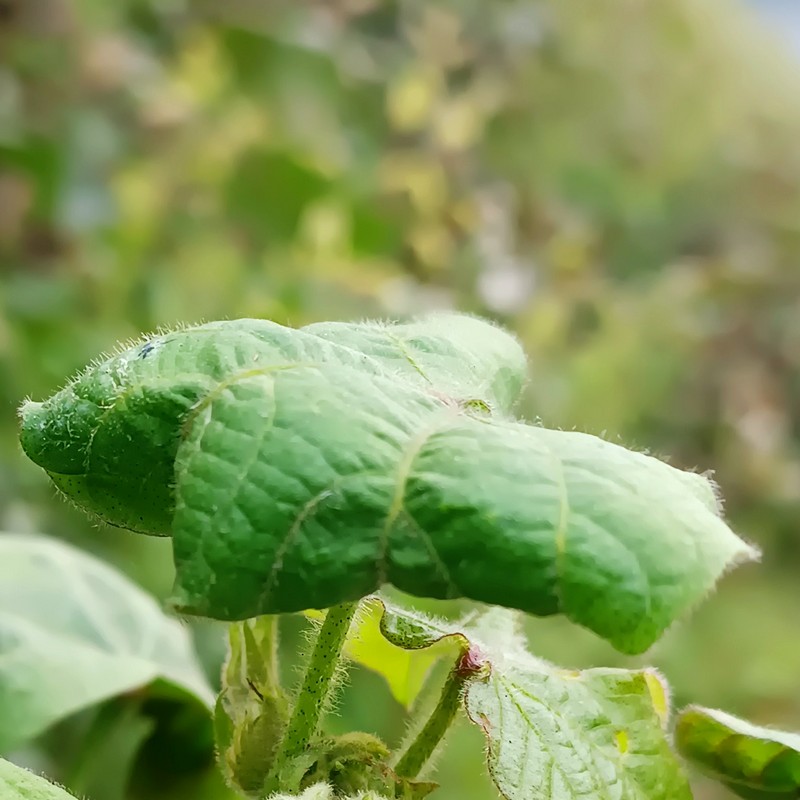
Label: Curl Virus